High Rollers Casino

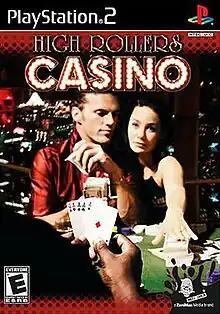
North American PlayStation 2 cover art

High Rollers Casino is a 2004 casino video game co-developed by Cinemaware and Spanish studio Virtual Toys for the PlayStation 2 and Xbox gaming consoles. The game allows players to partake in various games typically found within a casino, ranging from card to slot machines.